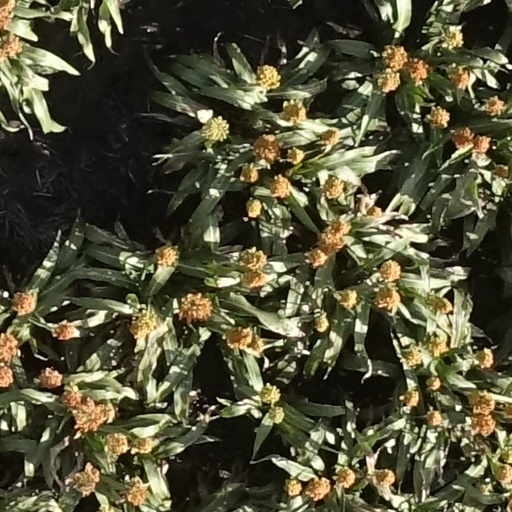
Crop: sorghum